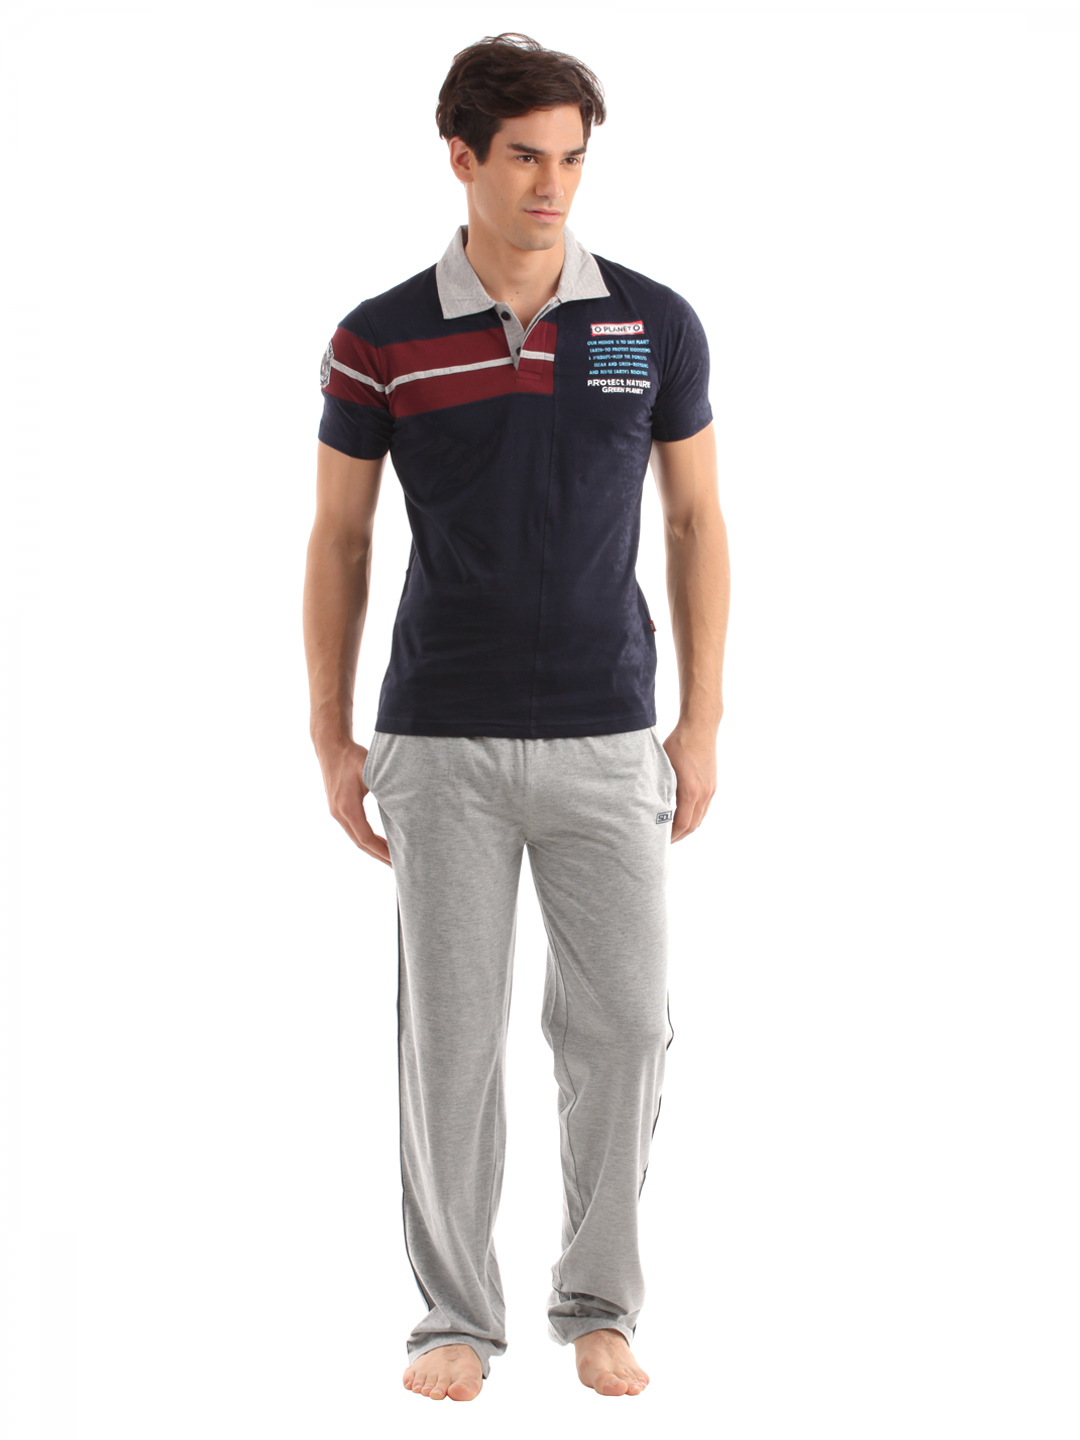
SDL by Sweet Dreams Men Grey & Blue Pyjama Set
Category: Apparel / Loungewear and Nightwear / Night suits
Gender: Men
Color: Navy Blue
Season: Summer 2016
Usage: Casual